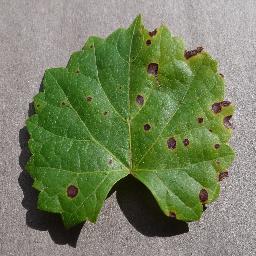
Label: Grape___Black_rot